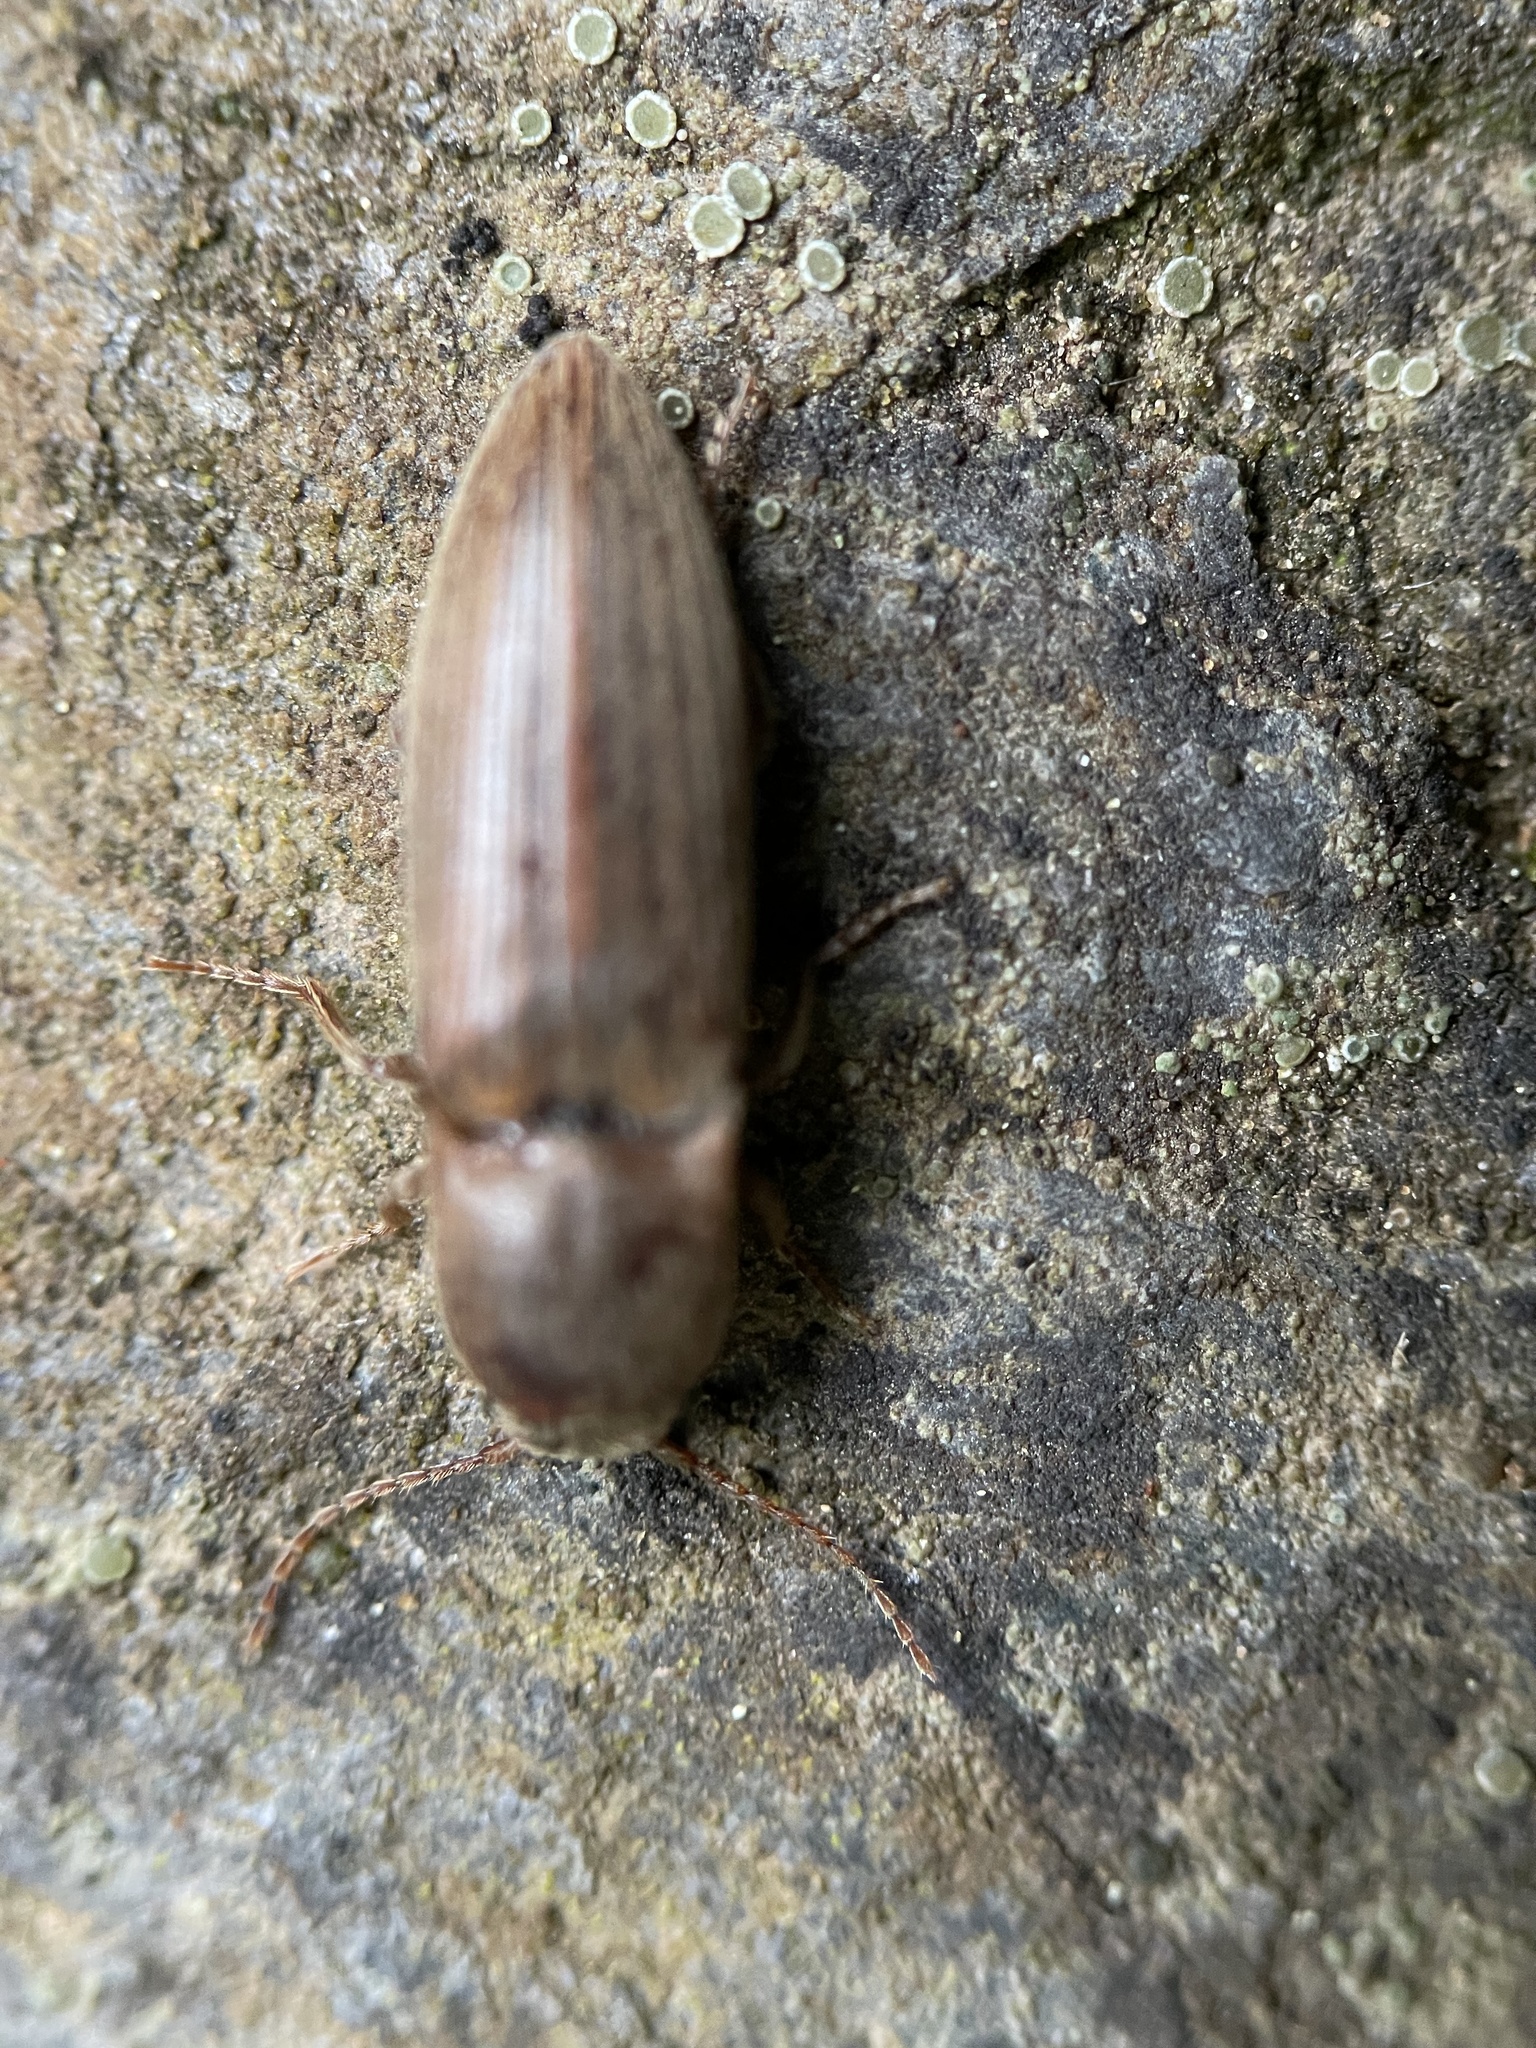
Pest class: clickbeetles_wireworms